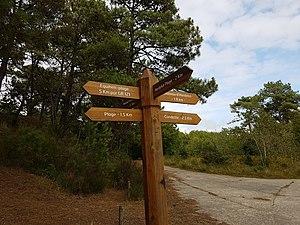
Panneau directionnel dans la forêt domaniale d'Écault (Pas-de-Calais, France)
La forêt domaniale d'Écault est un massif boisé du Pas-de-Calais.